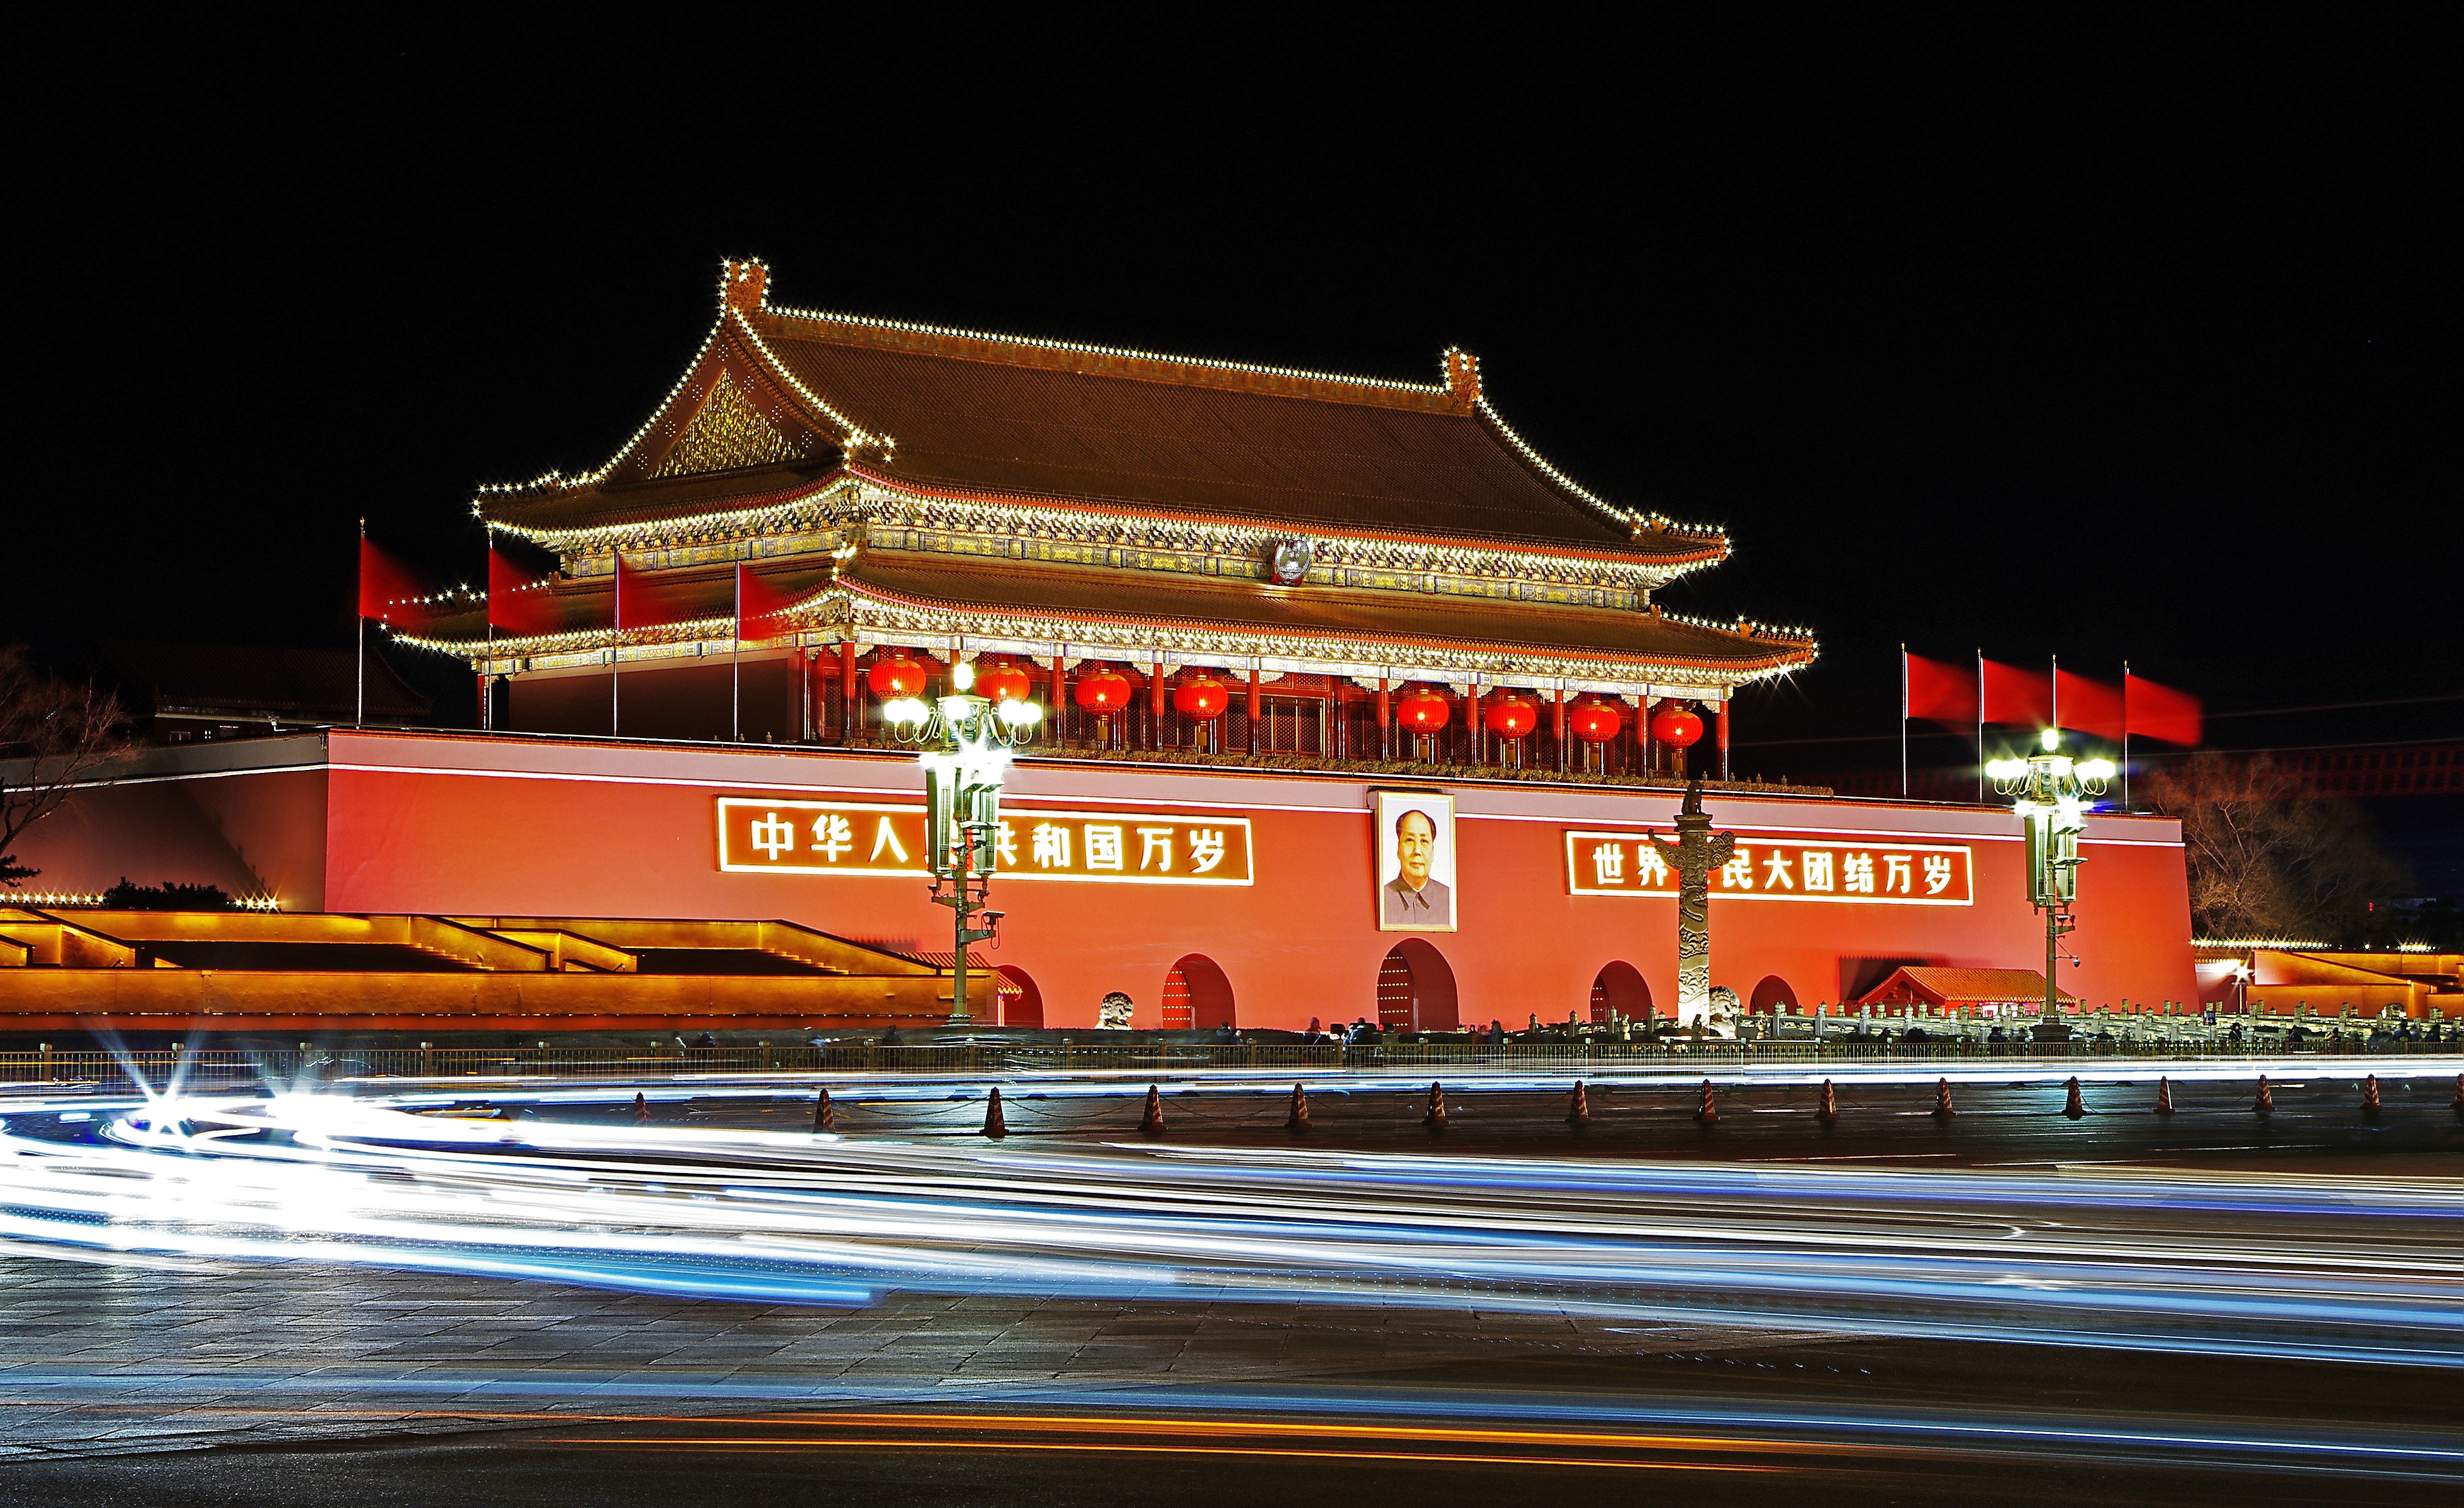
night, building, city, evening, reflection, tower, landmark, light trail, place of worship, illuminated, temple, shrine, chinese architecture